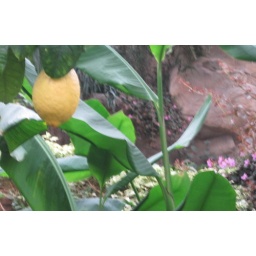
Large lemon growing in the tropical glass house